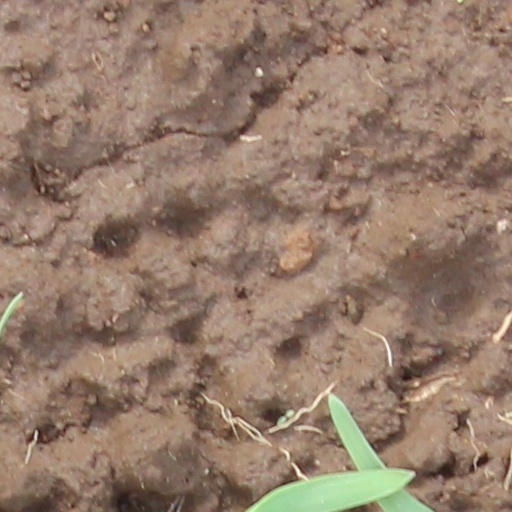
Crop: wheat